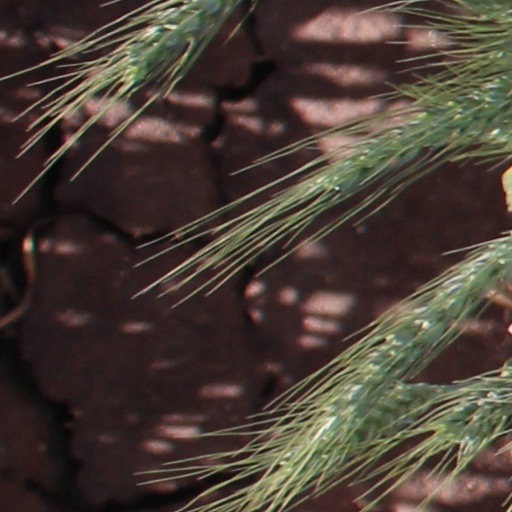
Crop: wheat